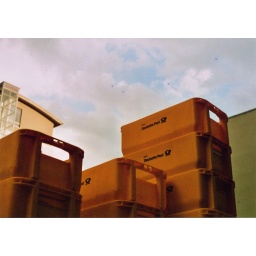
there were a lot of these boxes standing around here.